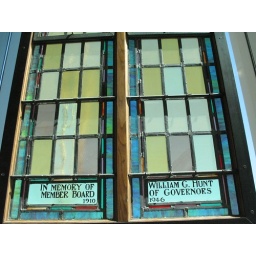
Stained glass windows hanging in the EA stairwell.